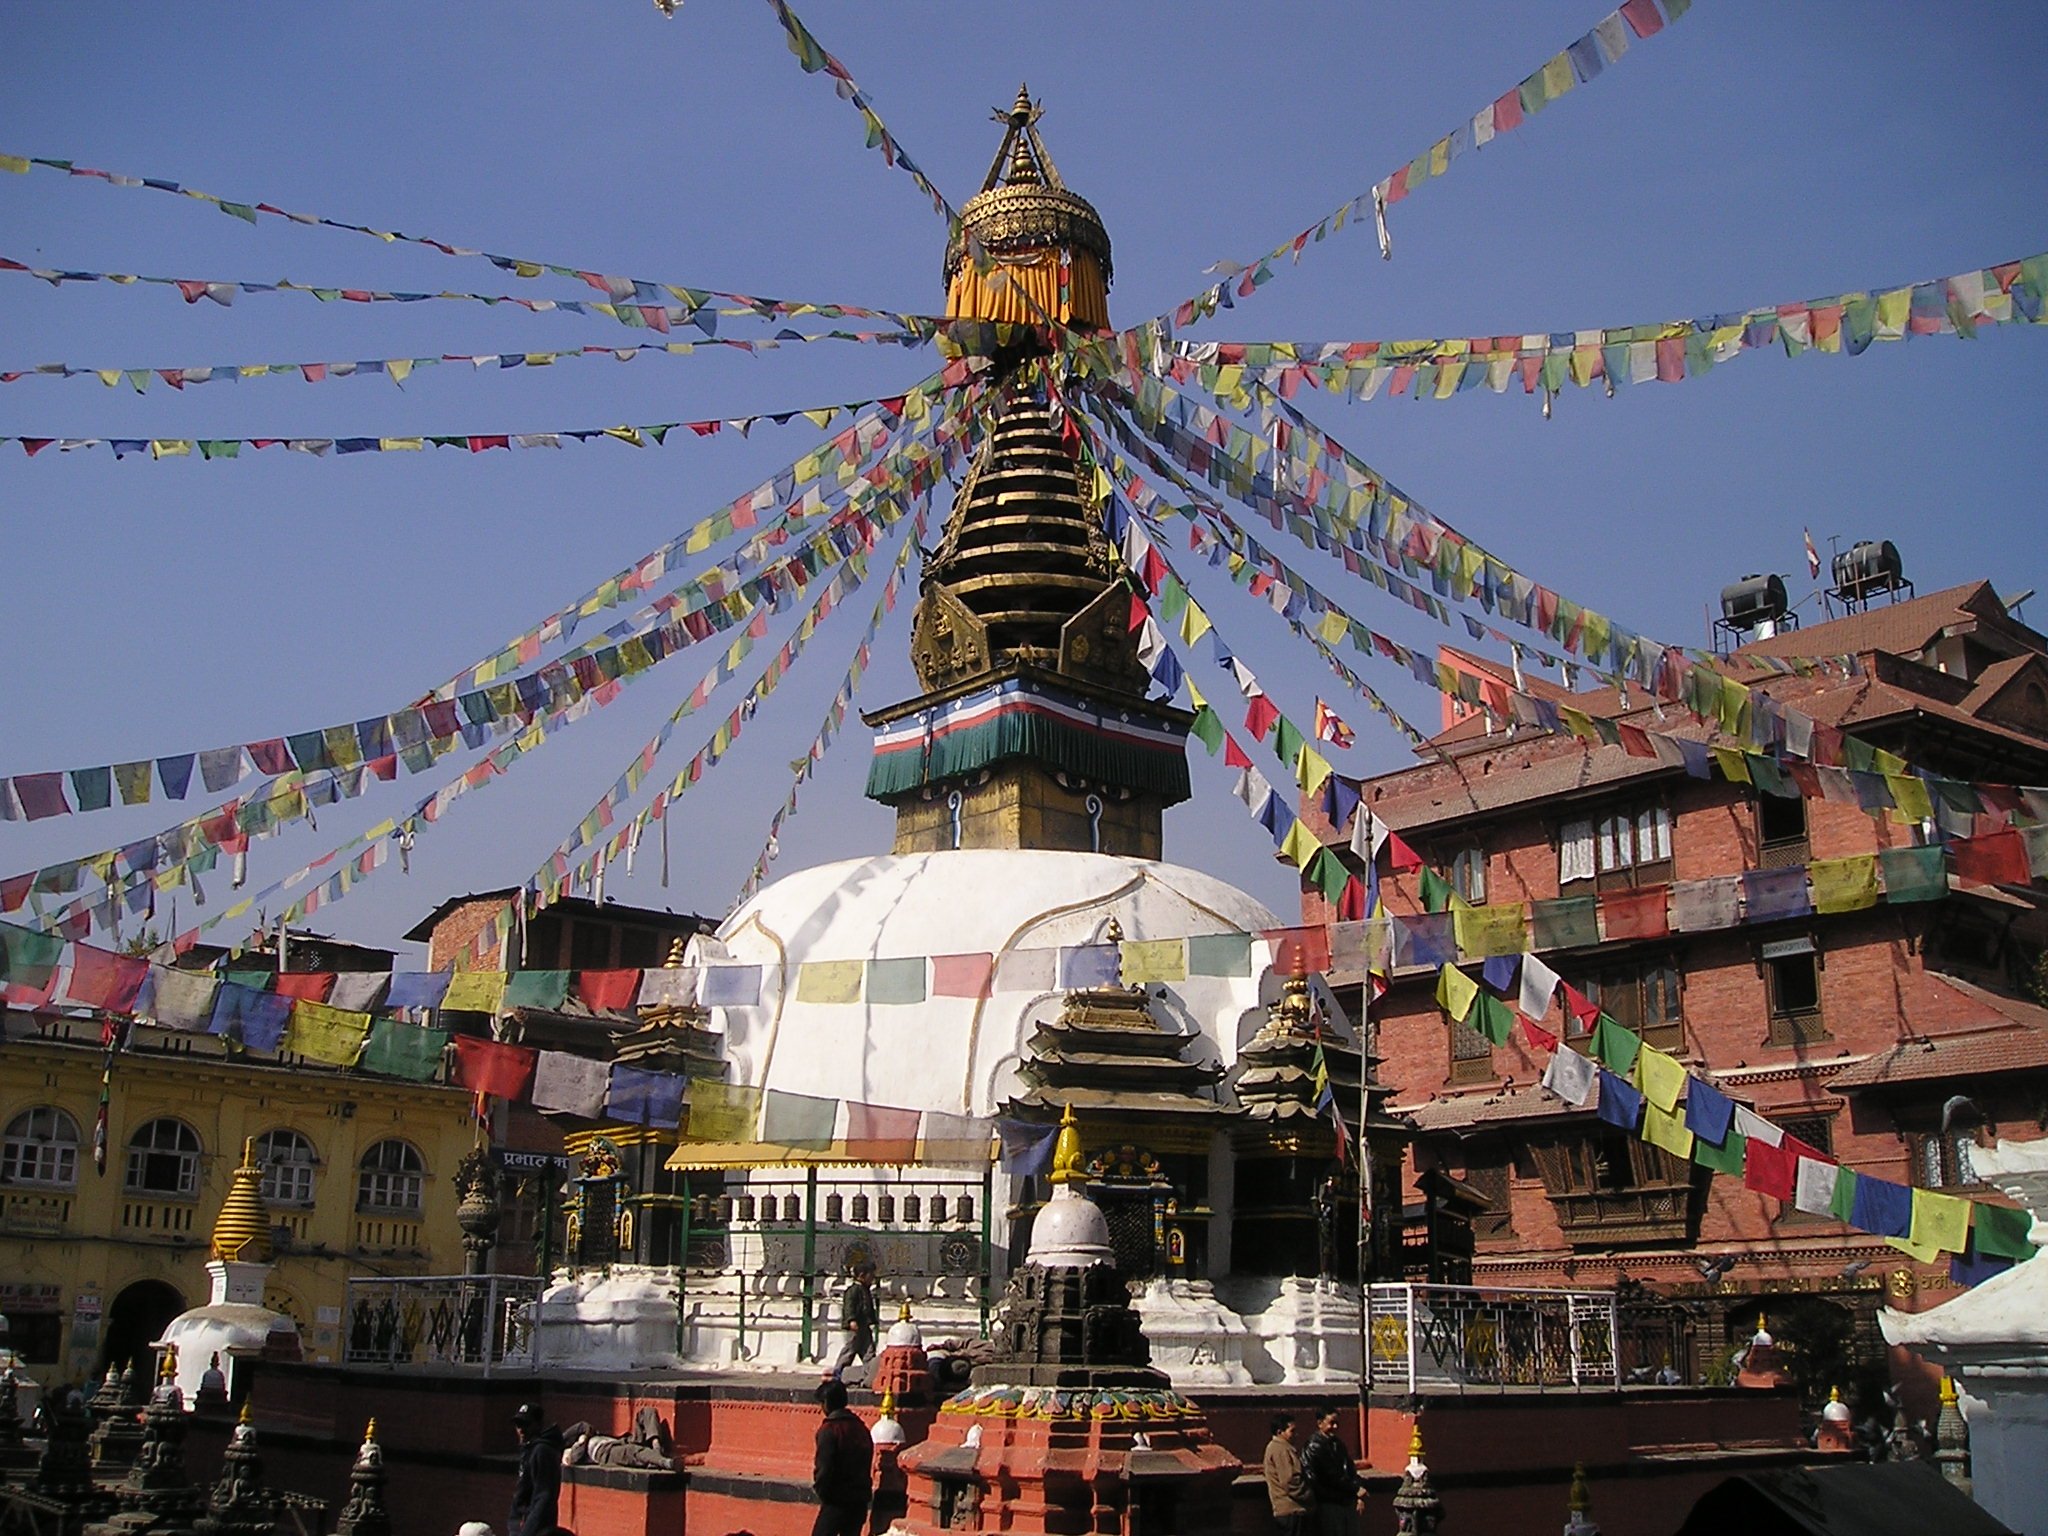
amusement park, buddhism, place of worship, nepal, festival, temple, holy, fair, stupa, prayer flags, hindu temple